43rd (Wessex) Signal Regiment

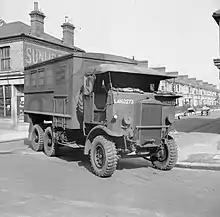
Leyland Retriever wireless lorry, 1941.

On 20 November 1914 the 1st Wessex Divisional RE joined 27th Division, which was being assembled mainly from the Regular Army units returning from Indian garrisons. The signallers became 27th (Wessex) Divisional Signal Company and went to France in December 1914, the first complete TF signal company sent to the Western Front. 27th Division served on the Western Front for almost a year, taking part in the Second Battle of Ypres. On 17 November the division embarked from Marseille for the Macedonian front.